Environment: lab
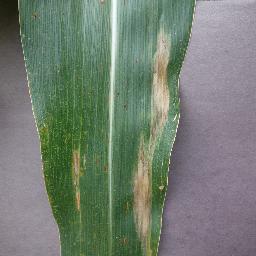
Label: northern_corn_leaf_blight